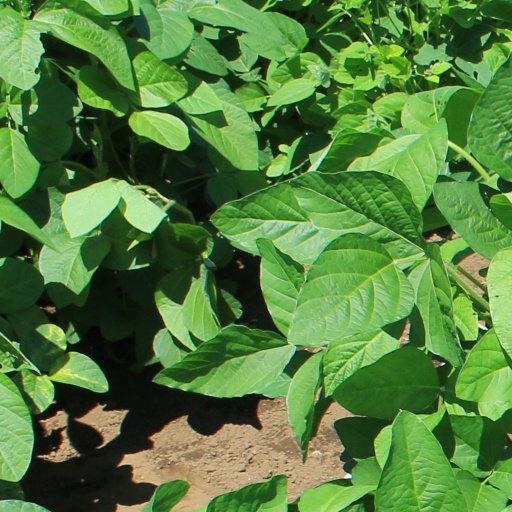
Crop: soybean